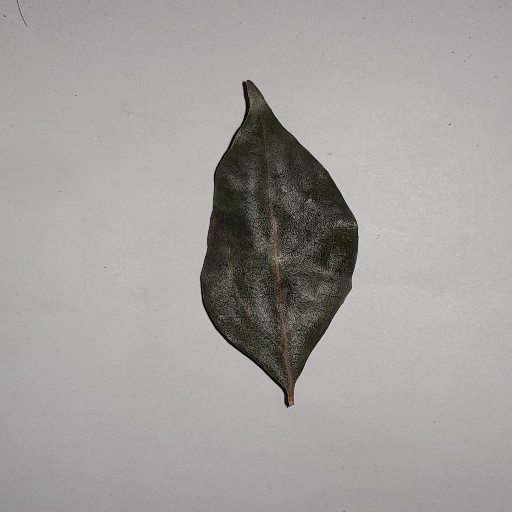
Species: Camphor
Leaf condition: Bacterial Spot